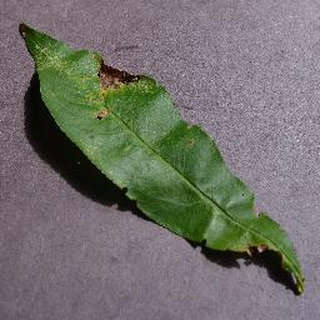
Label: peach_bacterial_spot